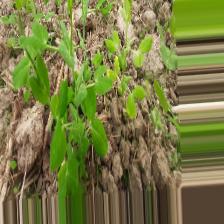
Label: Normal